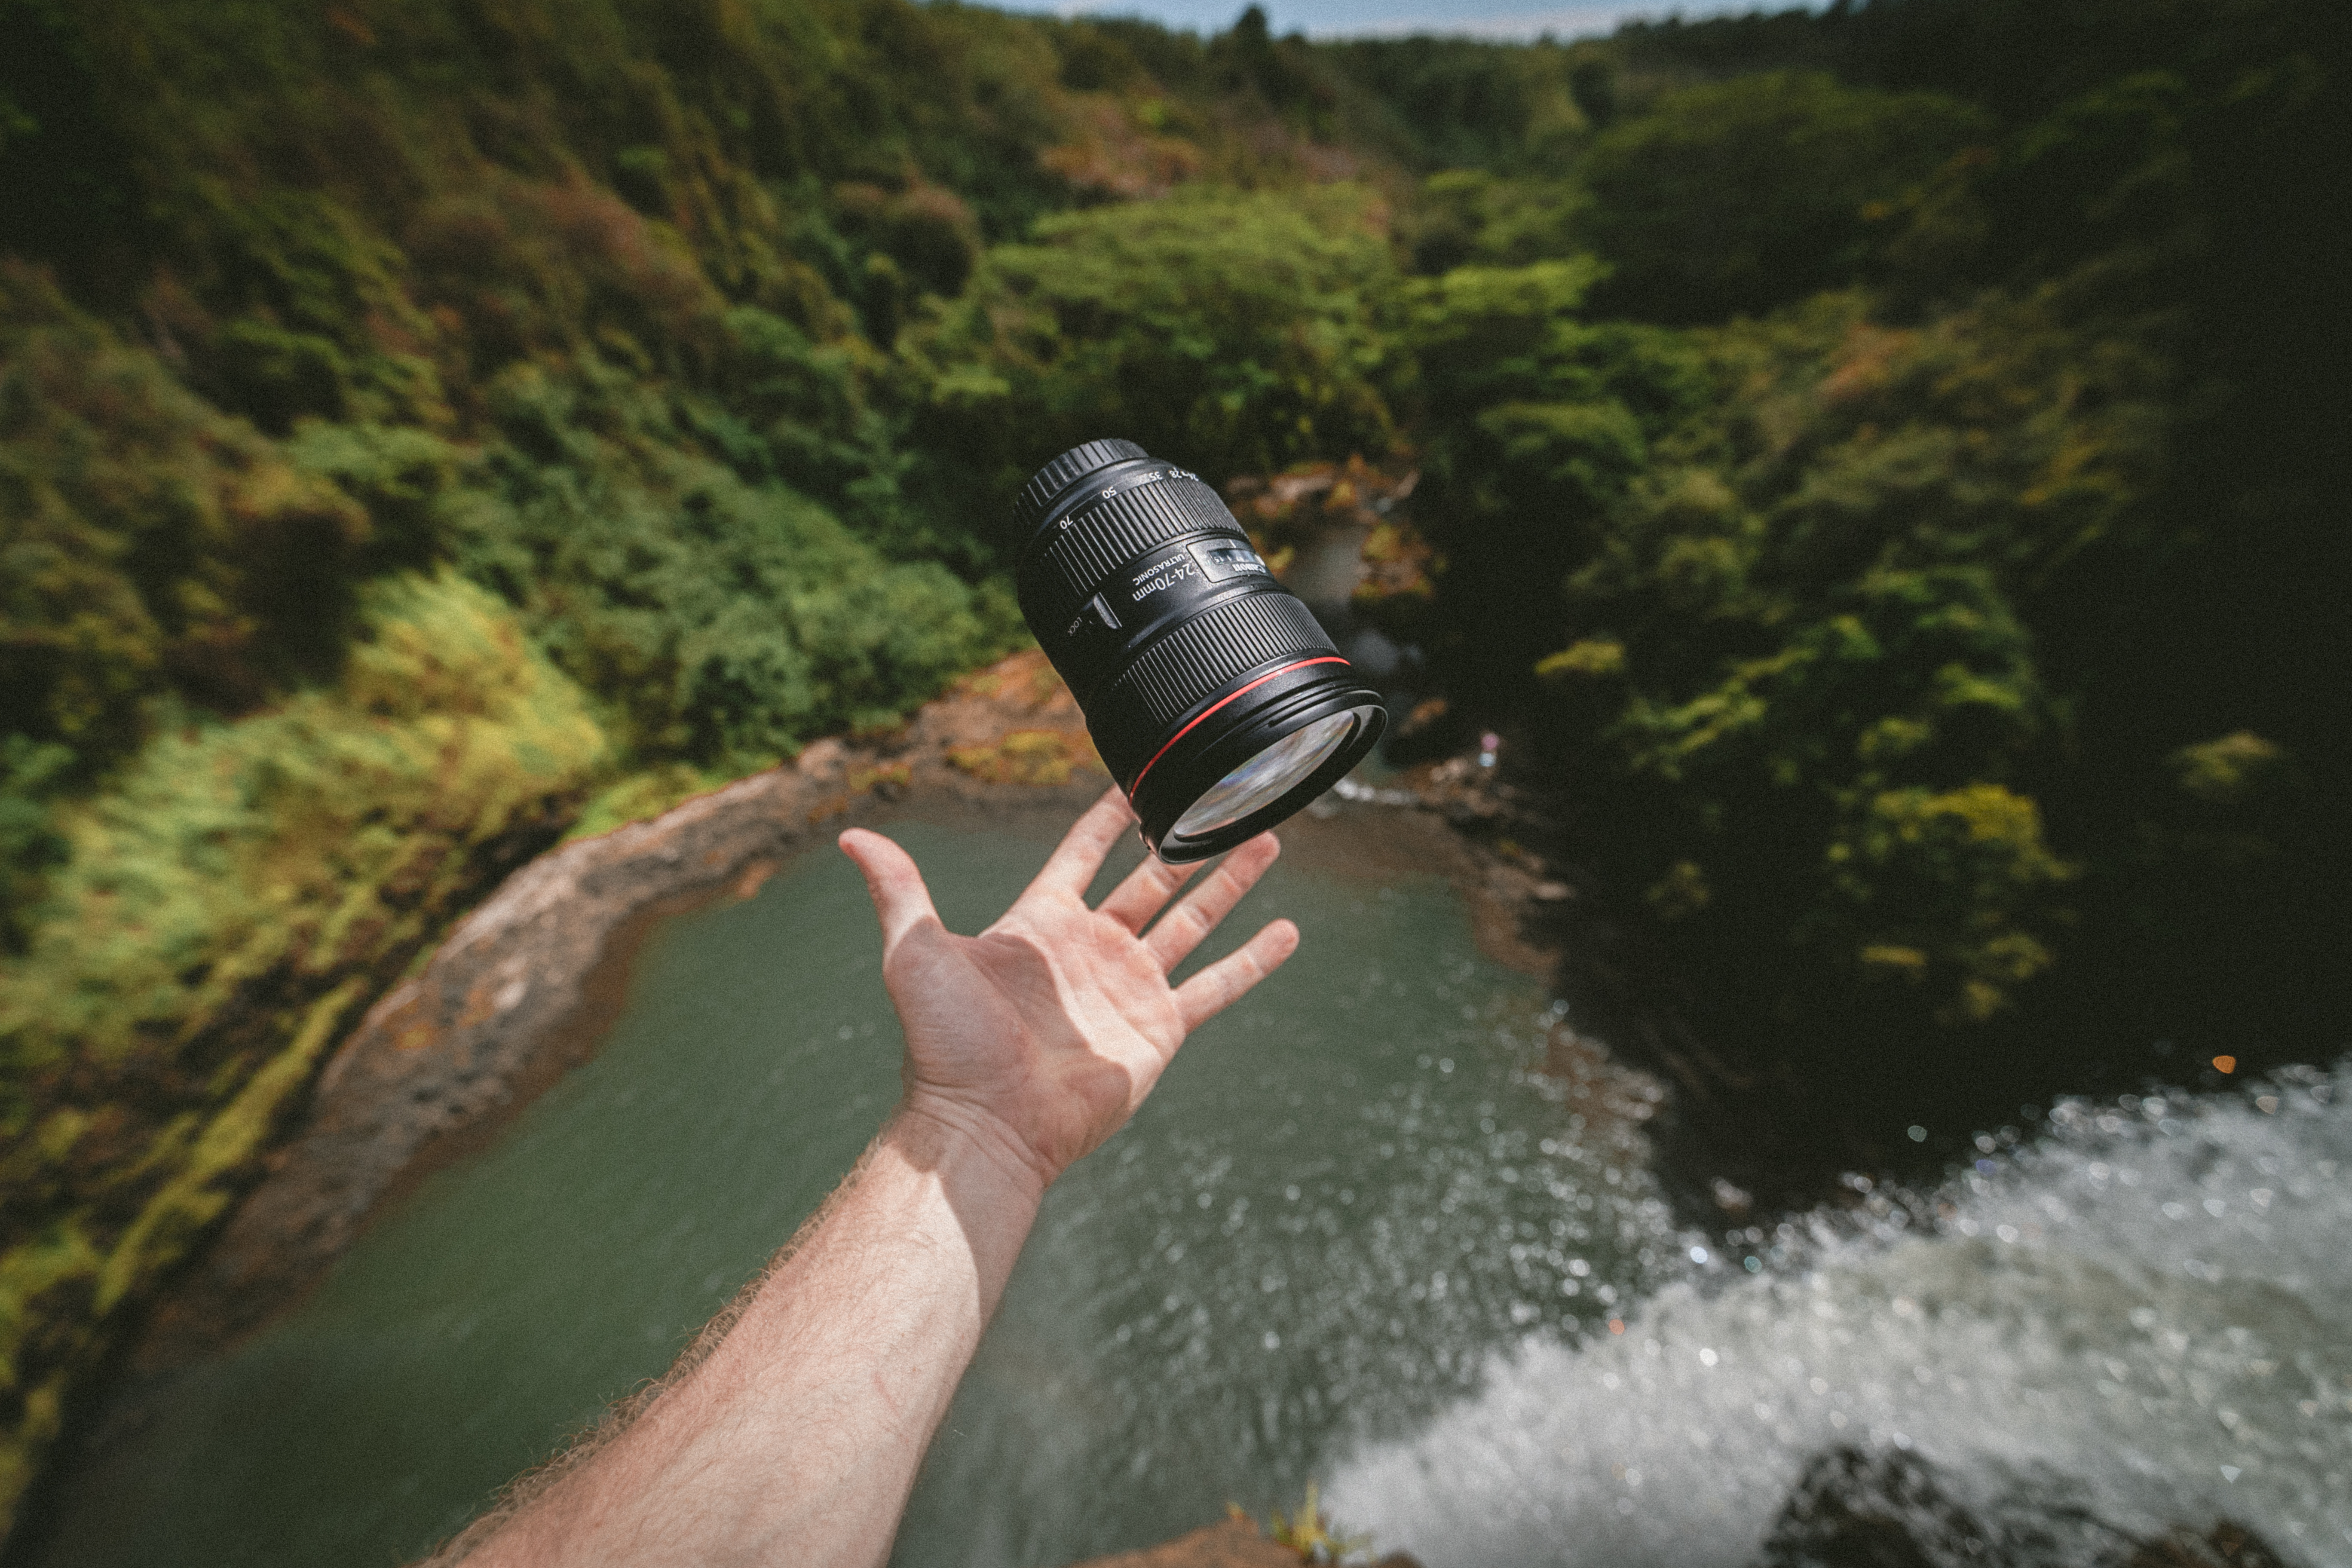
water, adventure, extreme sport, boating